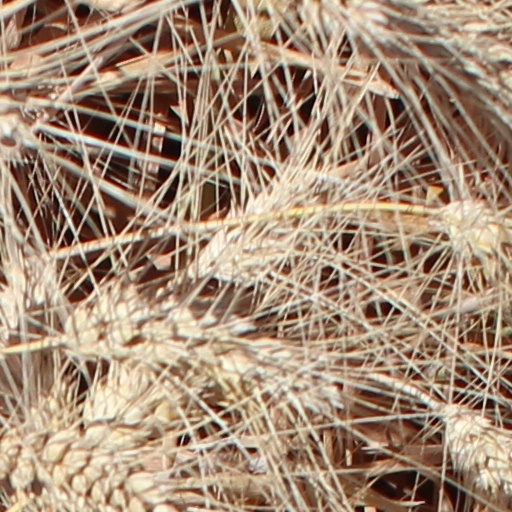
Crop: wheat